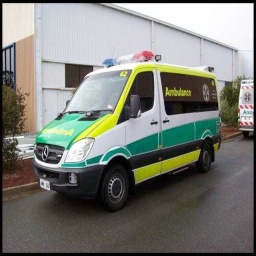
Label: ambulance